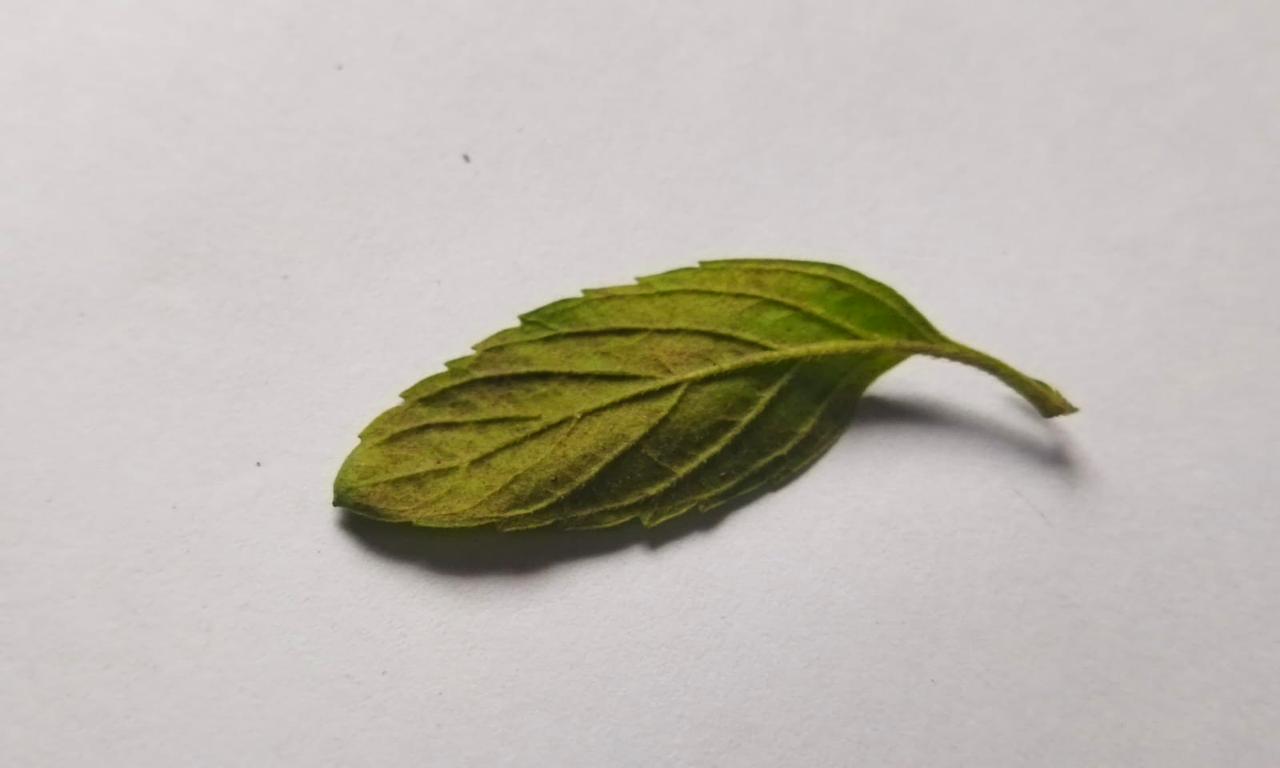
Label: Spoiled